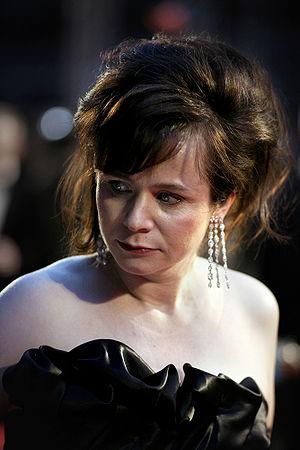
Emily Watson [ˈɛməli ˈwɒtsən] est une actrice britannique, née le 14 janvier 1967 à Islington, Londres. Emily Watson est devenue célèbre avec son interprétation de Bess dans le premier film de la trilogie Cœur d'or, Breaking the Waves, du réalisateur danois Lars von Trier. Elle a remporté de nombreuses récompenses au cours de sa carrière, que ce soit au théâtre, au cinéma ou à la télévision.
Le Festival du film britannique de Dinard 2001 s'est déroulé du 4 au 7 octobre 2001. C'est la 12ᵉ édition du Festival du film britannique de Dinard.